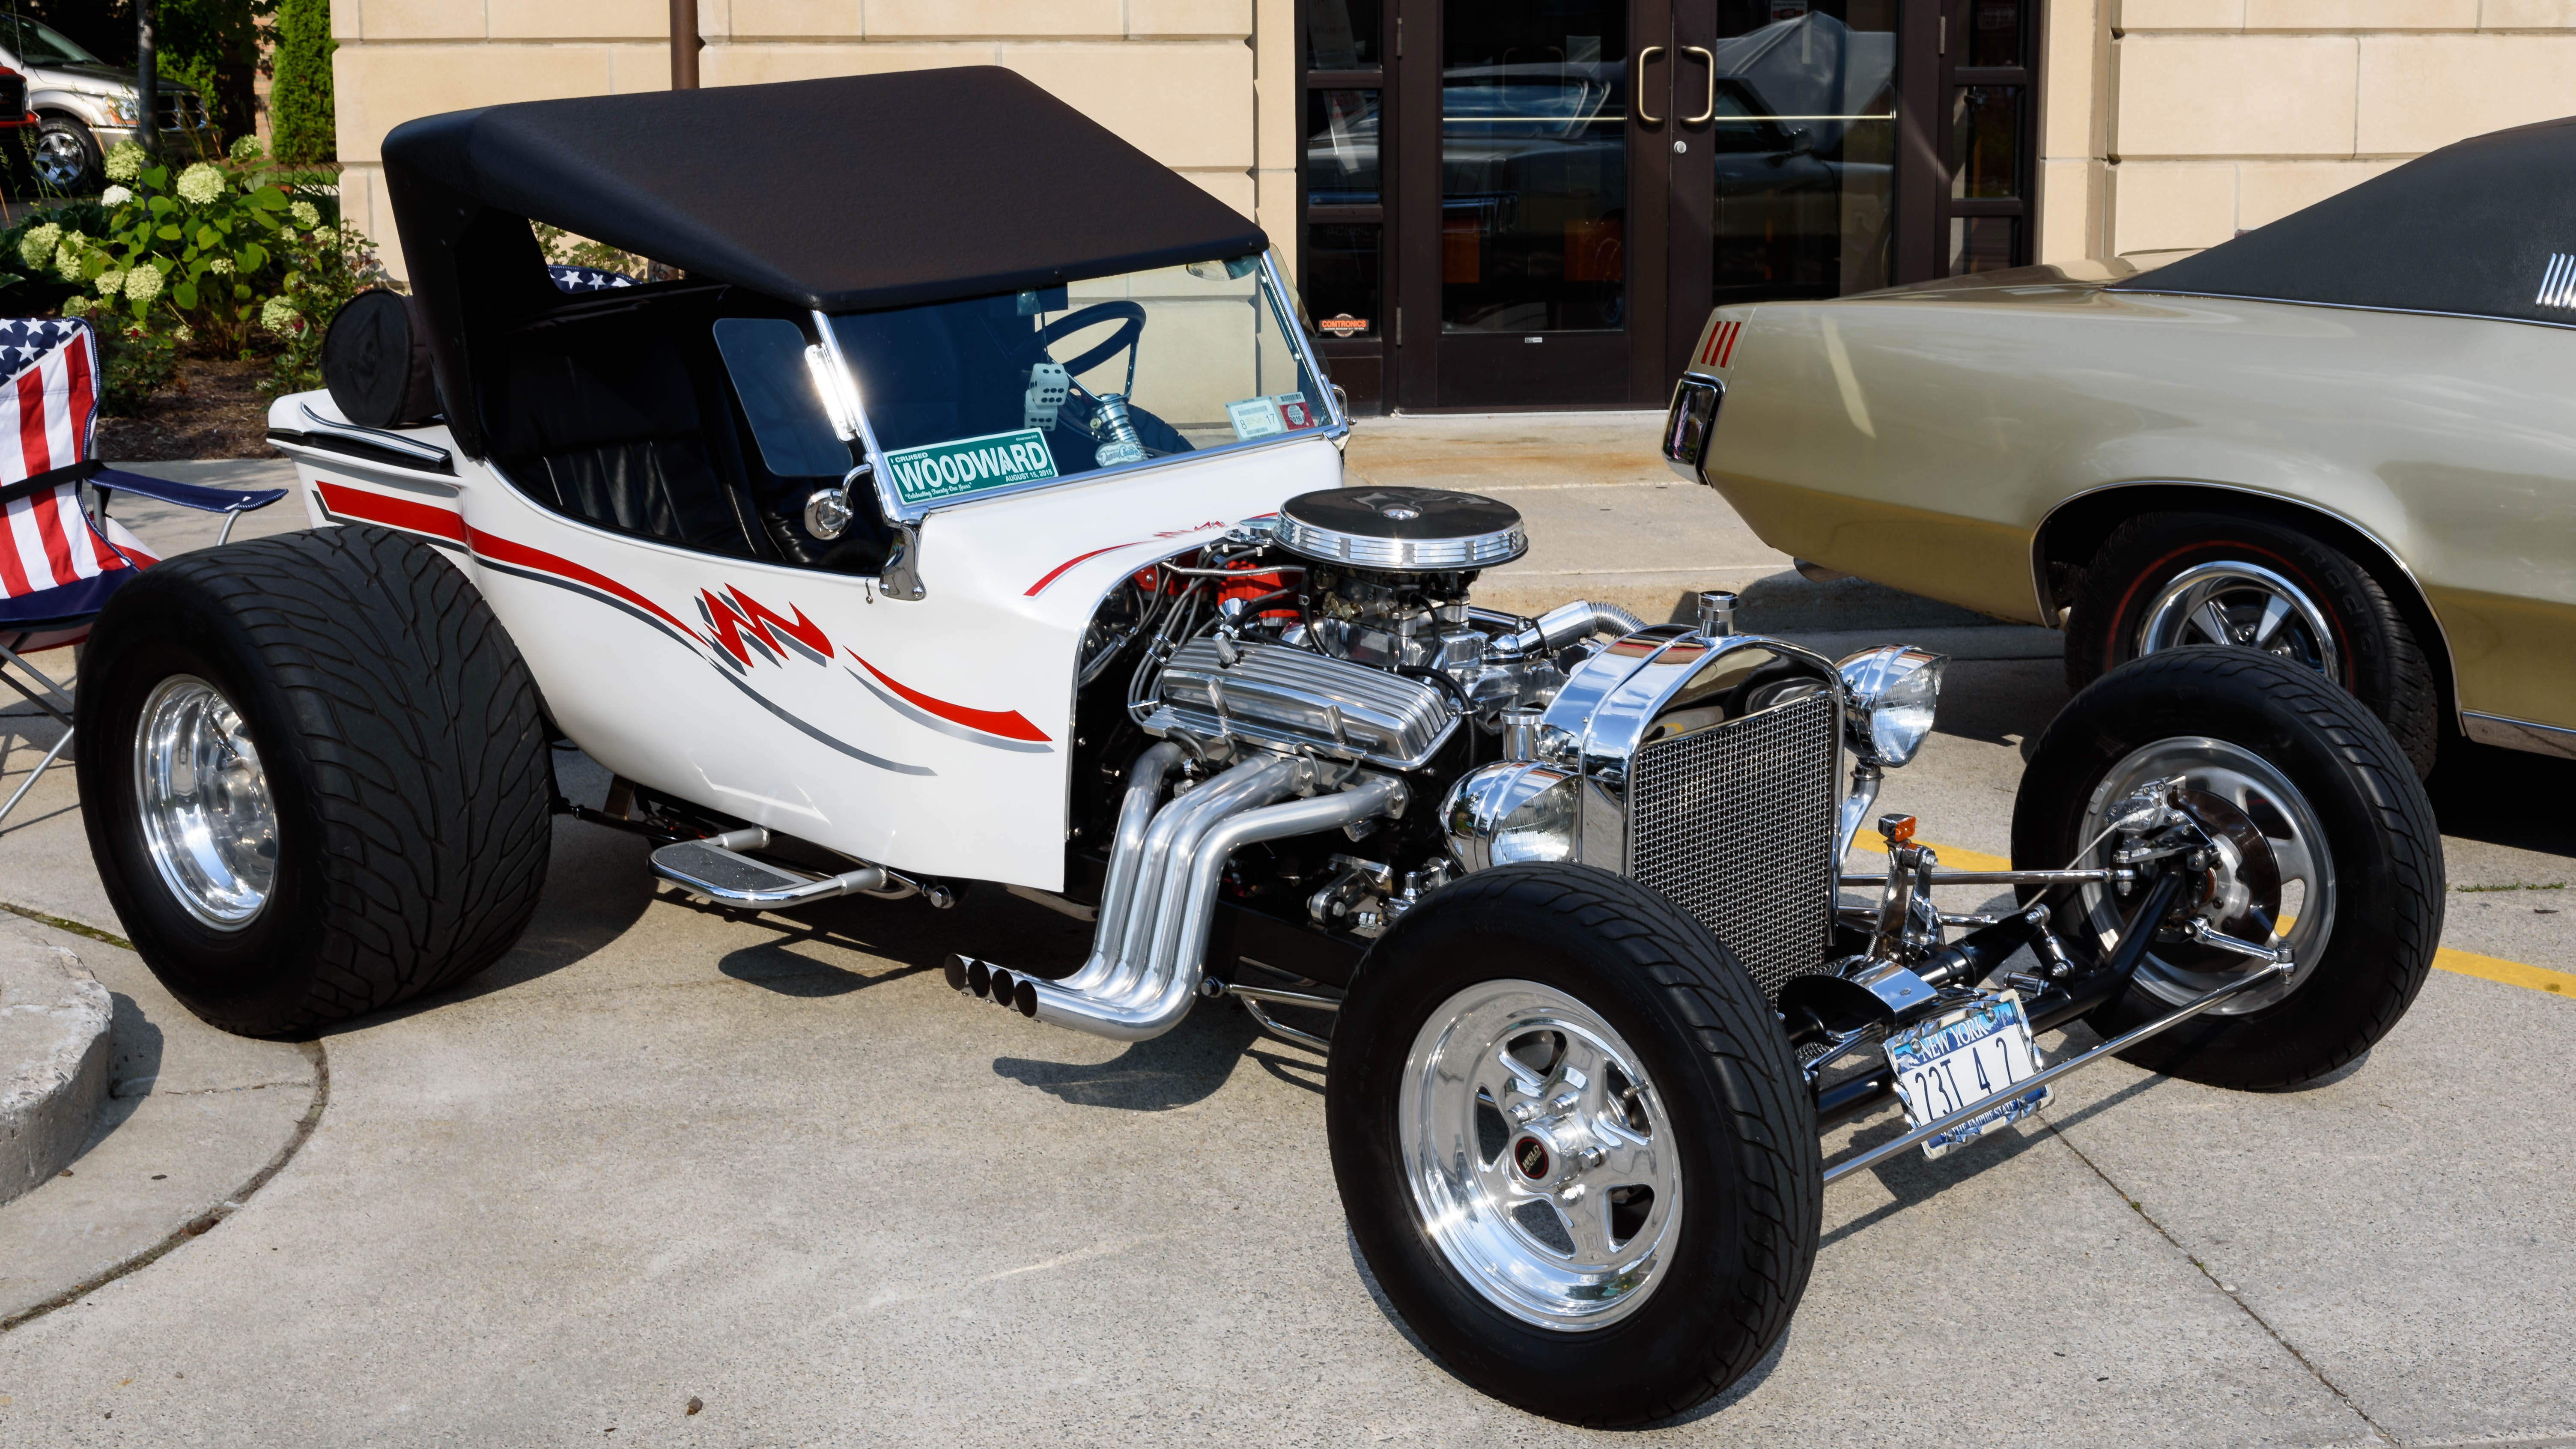
car, wheel, vehicle, show, nikon, motor vehicle, vintage car, cruise, 2015, dream, american, ford, unitedstates, birmingham, classic, d750, woodward, michigan, us, otherkeywords, antique car, hot rod, auto show, land vehicle, touring car, automobile make, automotive exterior